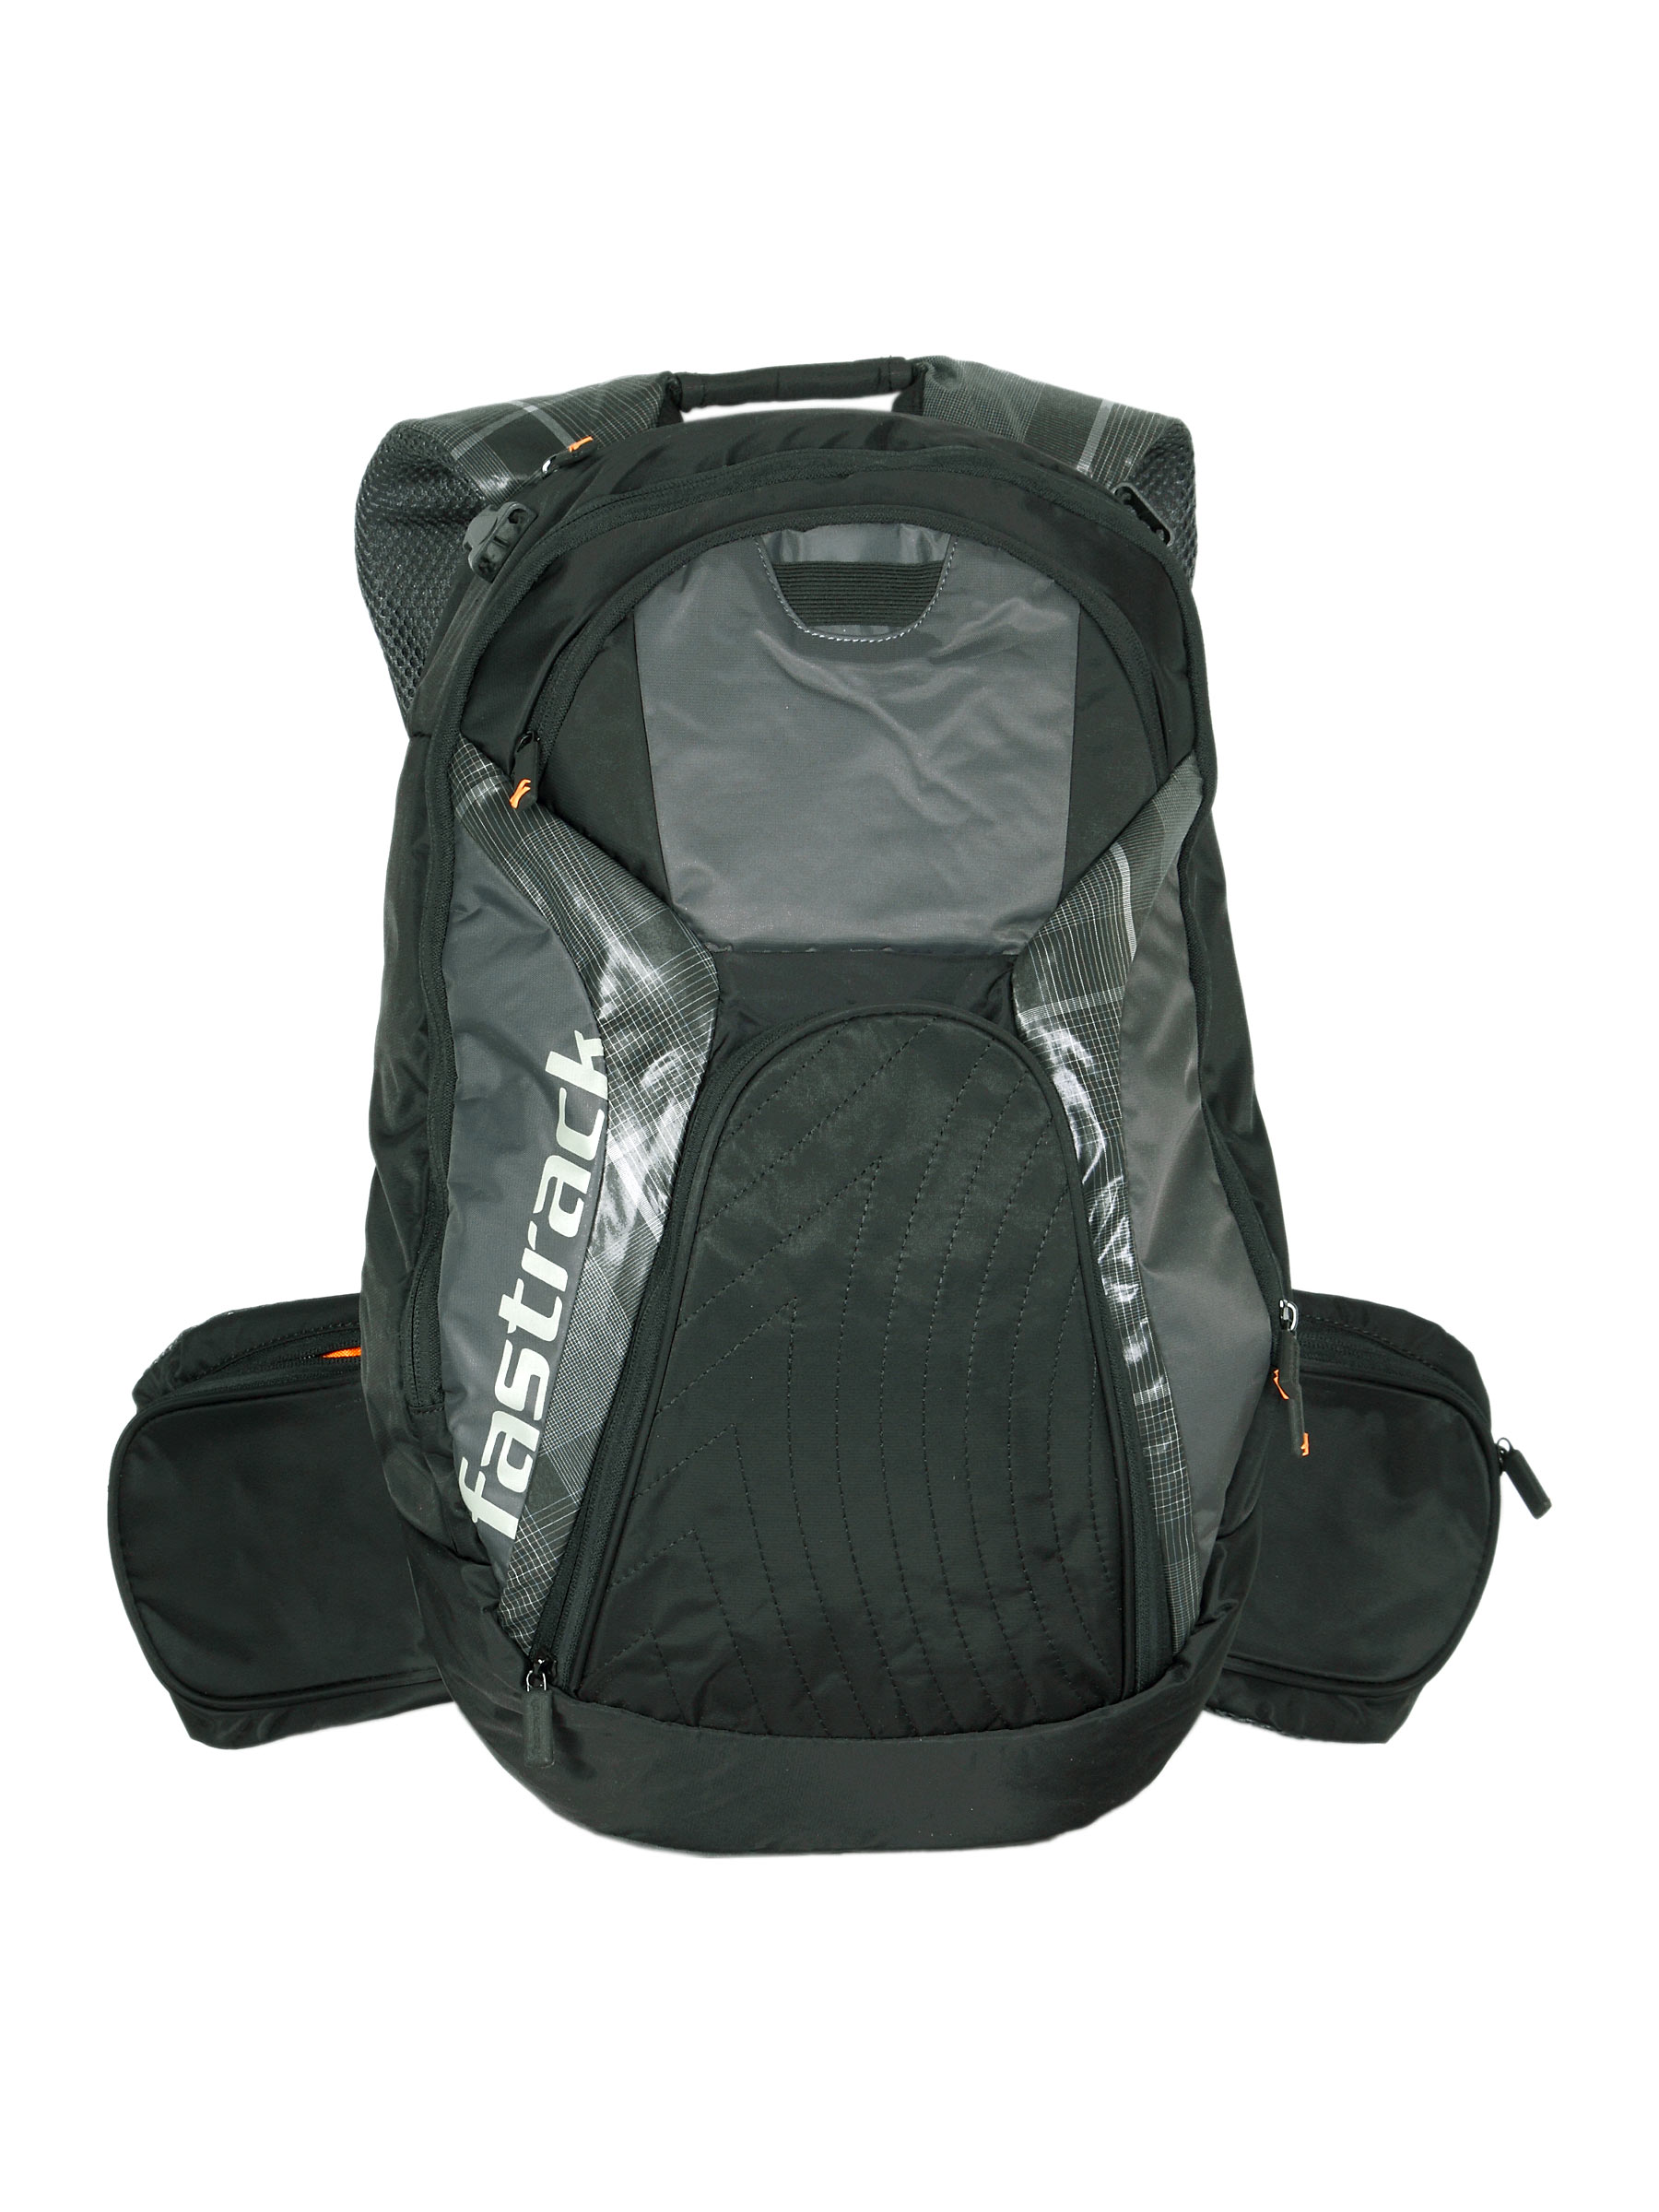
Fastrack Men Black Grey Laptop Backpack
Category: Accessories / Bags / Backpacks
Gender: Men
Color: Black
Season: Winter 2016
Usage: Casual